Nayeemul Islam Khan

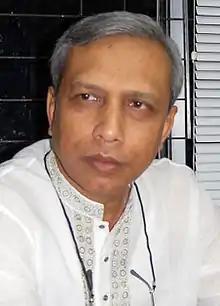
Khan in 2009

Nayeemul Islam Khan ( born 1960) is a Bangladeshi journalist who has been active in the field since 1982. He served as the press secretary to Prime Minister Sheikh Hasina. Khan has also worked as the editor of several newspapers, including the Bengali dailies "Amader Notun Shomoy" and "Amader Orthoneeti", as well as the English daily "The Our Time".